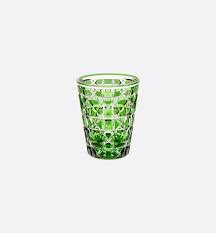
Label: glass